Fresvik Church

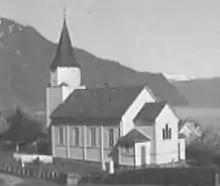
View of the church

Fresvik Church is a parish church of the Church of Norway in Vik Municipality in Vestland county, Norway. It is located in the village of Fresvik, along the southern shore of the Sognefjorden. It is the church for the Fresvik parish which is part of the Sogn prosti (deanery) in the Diocese of Bjørgvin. The white, wooden church was built in a long church design in 1881 using plans drawn up by the architect Johannes Henrik Nissen. The church seats about 200 people.